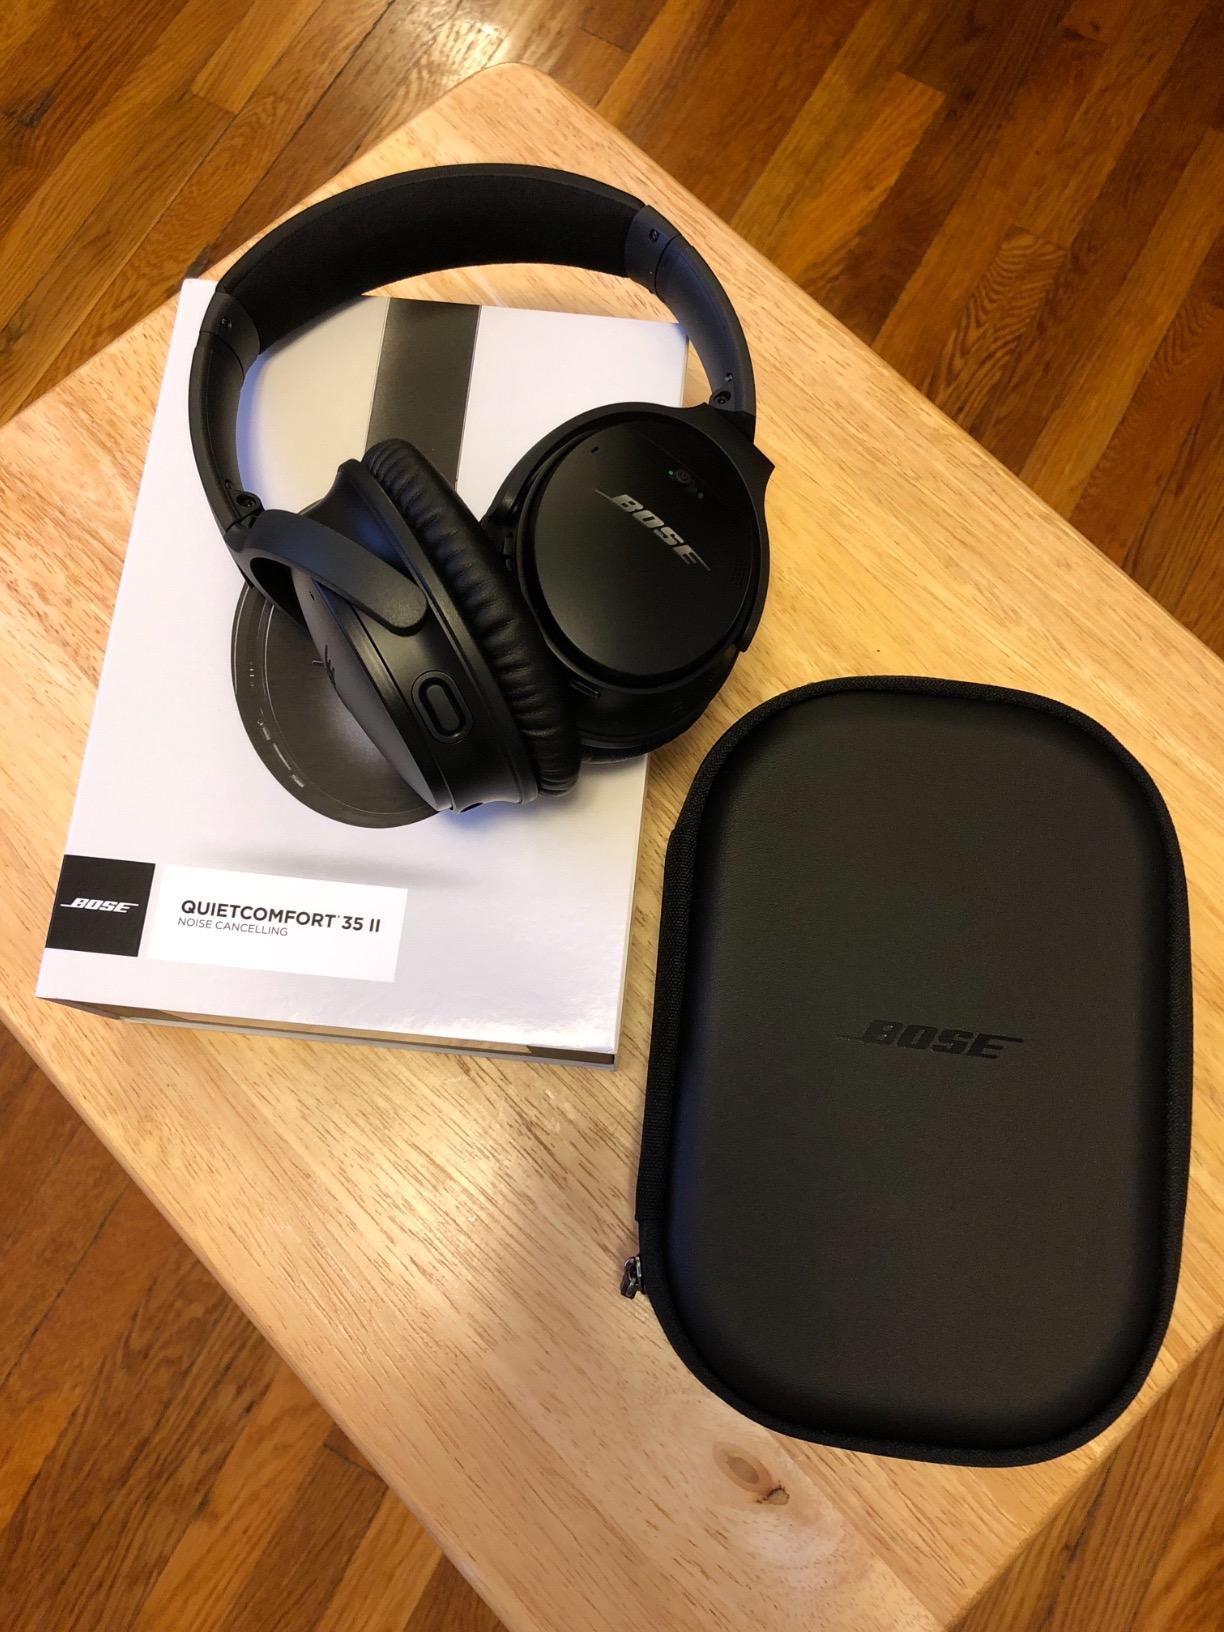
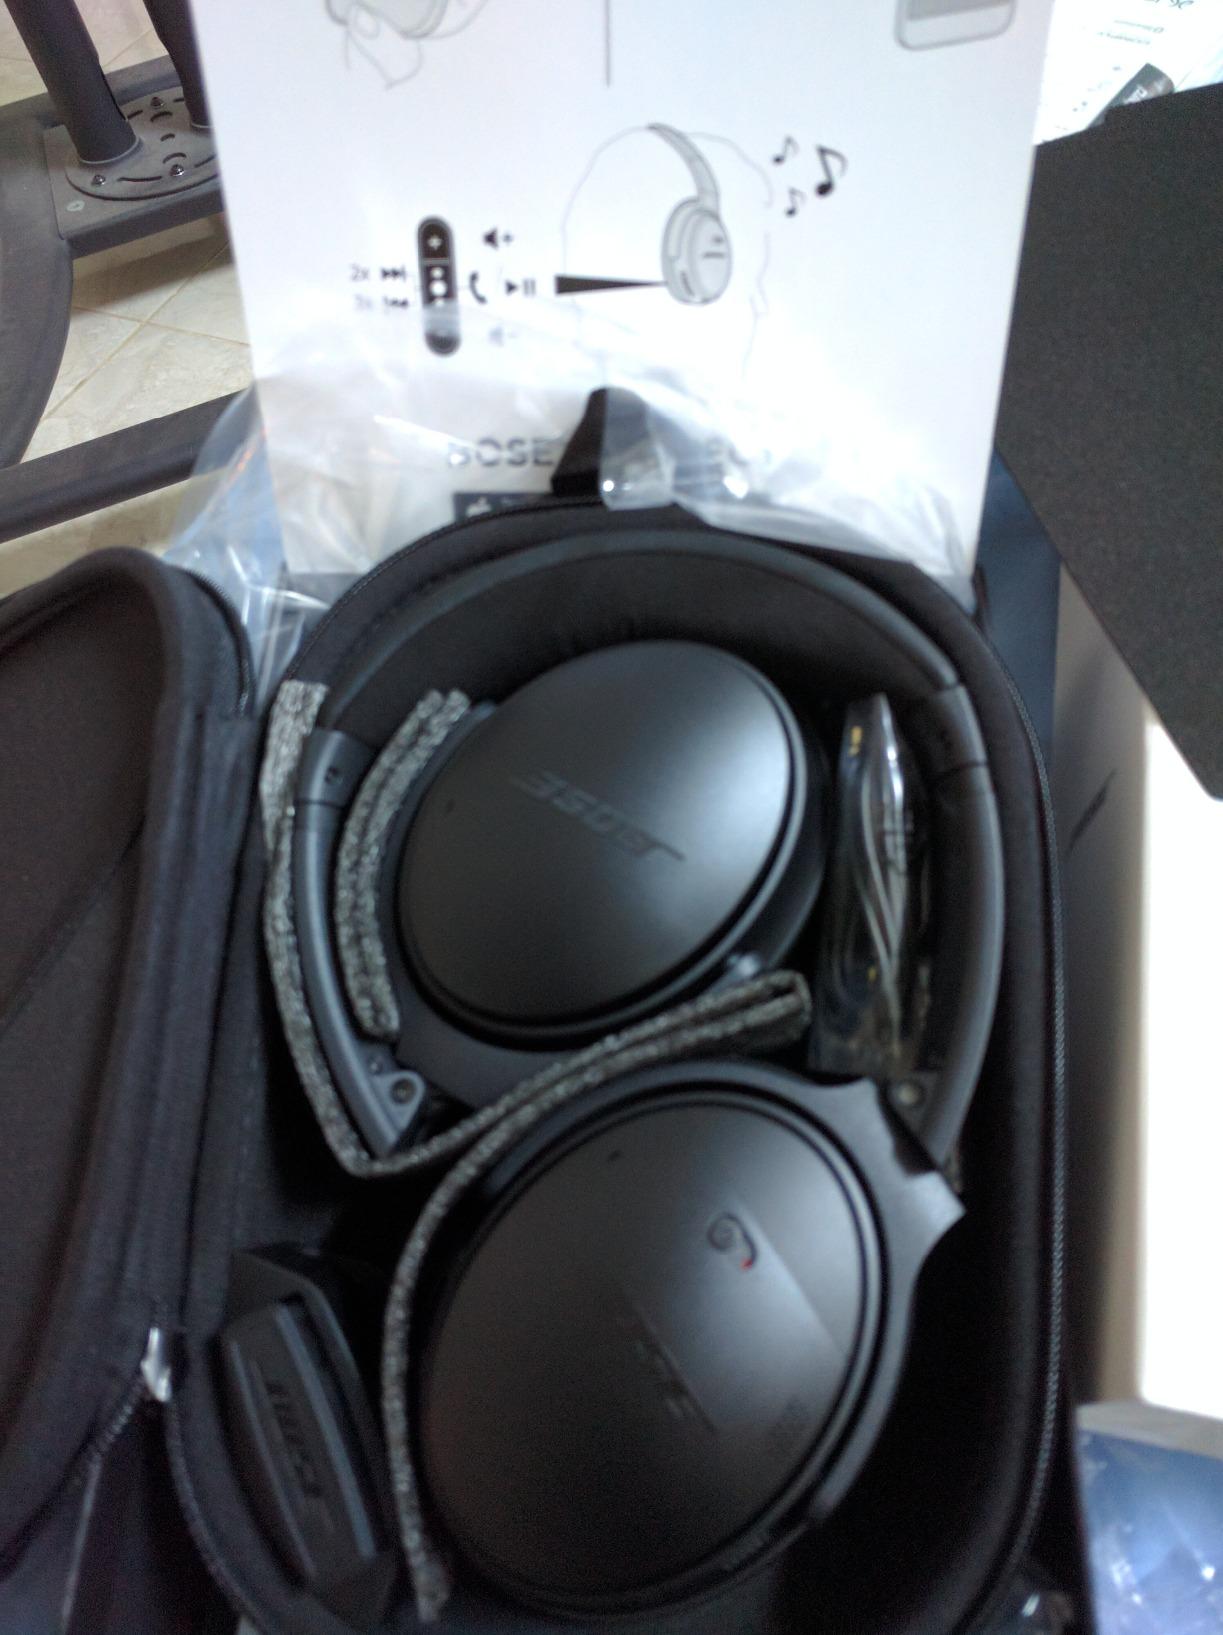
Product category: headphones
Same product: yes